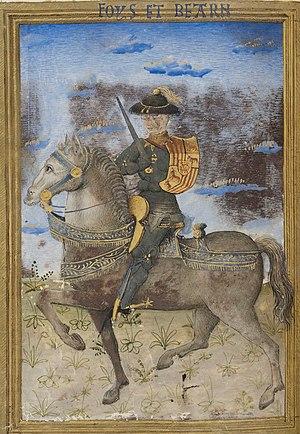
Gaston IV, comte de Foix et vicomte de Béarn, miniature tirée de l'Armorial de Gilles Le Bouvier
Pau est une commune du sud-ouest de la France, préfecture du département des Pyrénées-Atlantiques en région Nouvelle-Aquitaine.
Gaston IV de Foix-Béarn ou Gaston de Grailly est comte de Foix, de Bigorre, coprince d’Andorre, vicomte de Béarn, de Marsan, de Castelbon, de Nébouzan, de Villemur et de Lautrec de 1436 à 1472, et vicomte de Narbonne de 1447 à 1472. Il est fils de Jean Iᵉʳ de Foix et de Jeanne d'Albret.
Le château de Pau est un château défensif et de plaisance situé à Pau, chef-lieu du département français des Pyrénées-Atlantiques en région Nouvelle-Aquitaine. Sa construction s'étale du XIIᵉ au XIXᵉ siècle et il est classé monument historique en 1840. Il accueille depuis 1927 le musée national du château de Pau, consacré à la mémoire et au règne du roi de France et de Navarre Henri IV, né en 1553 au château.